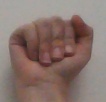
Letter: saad